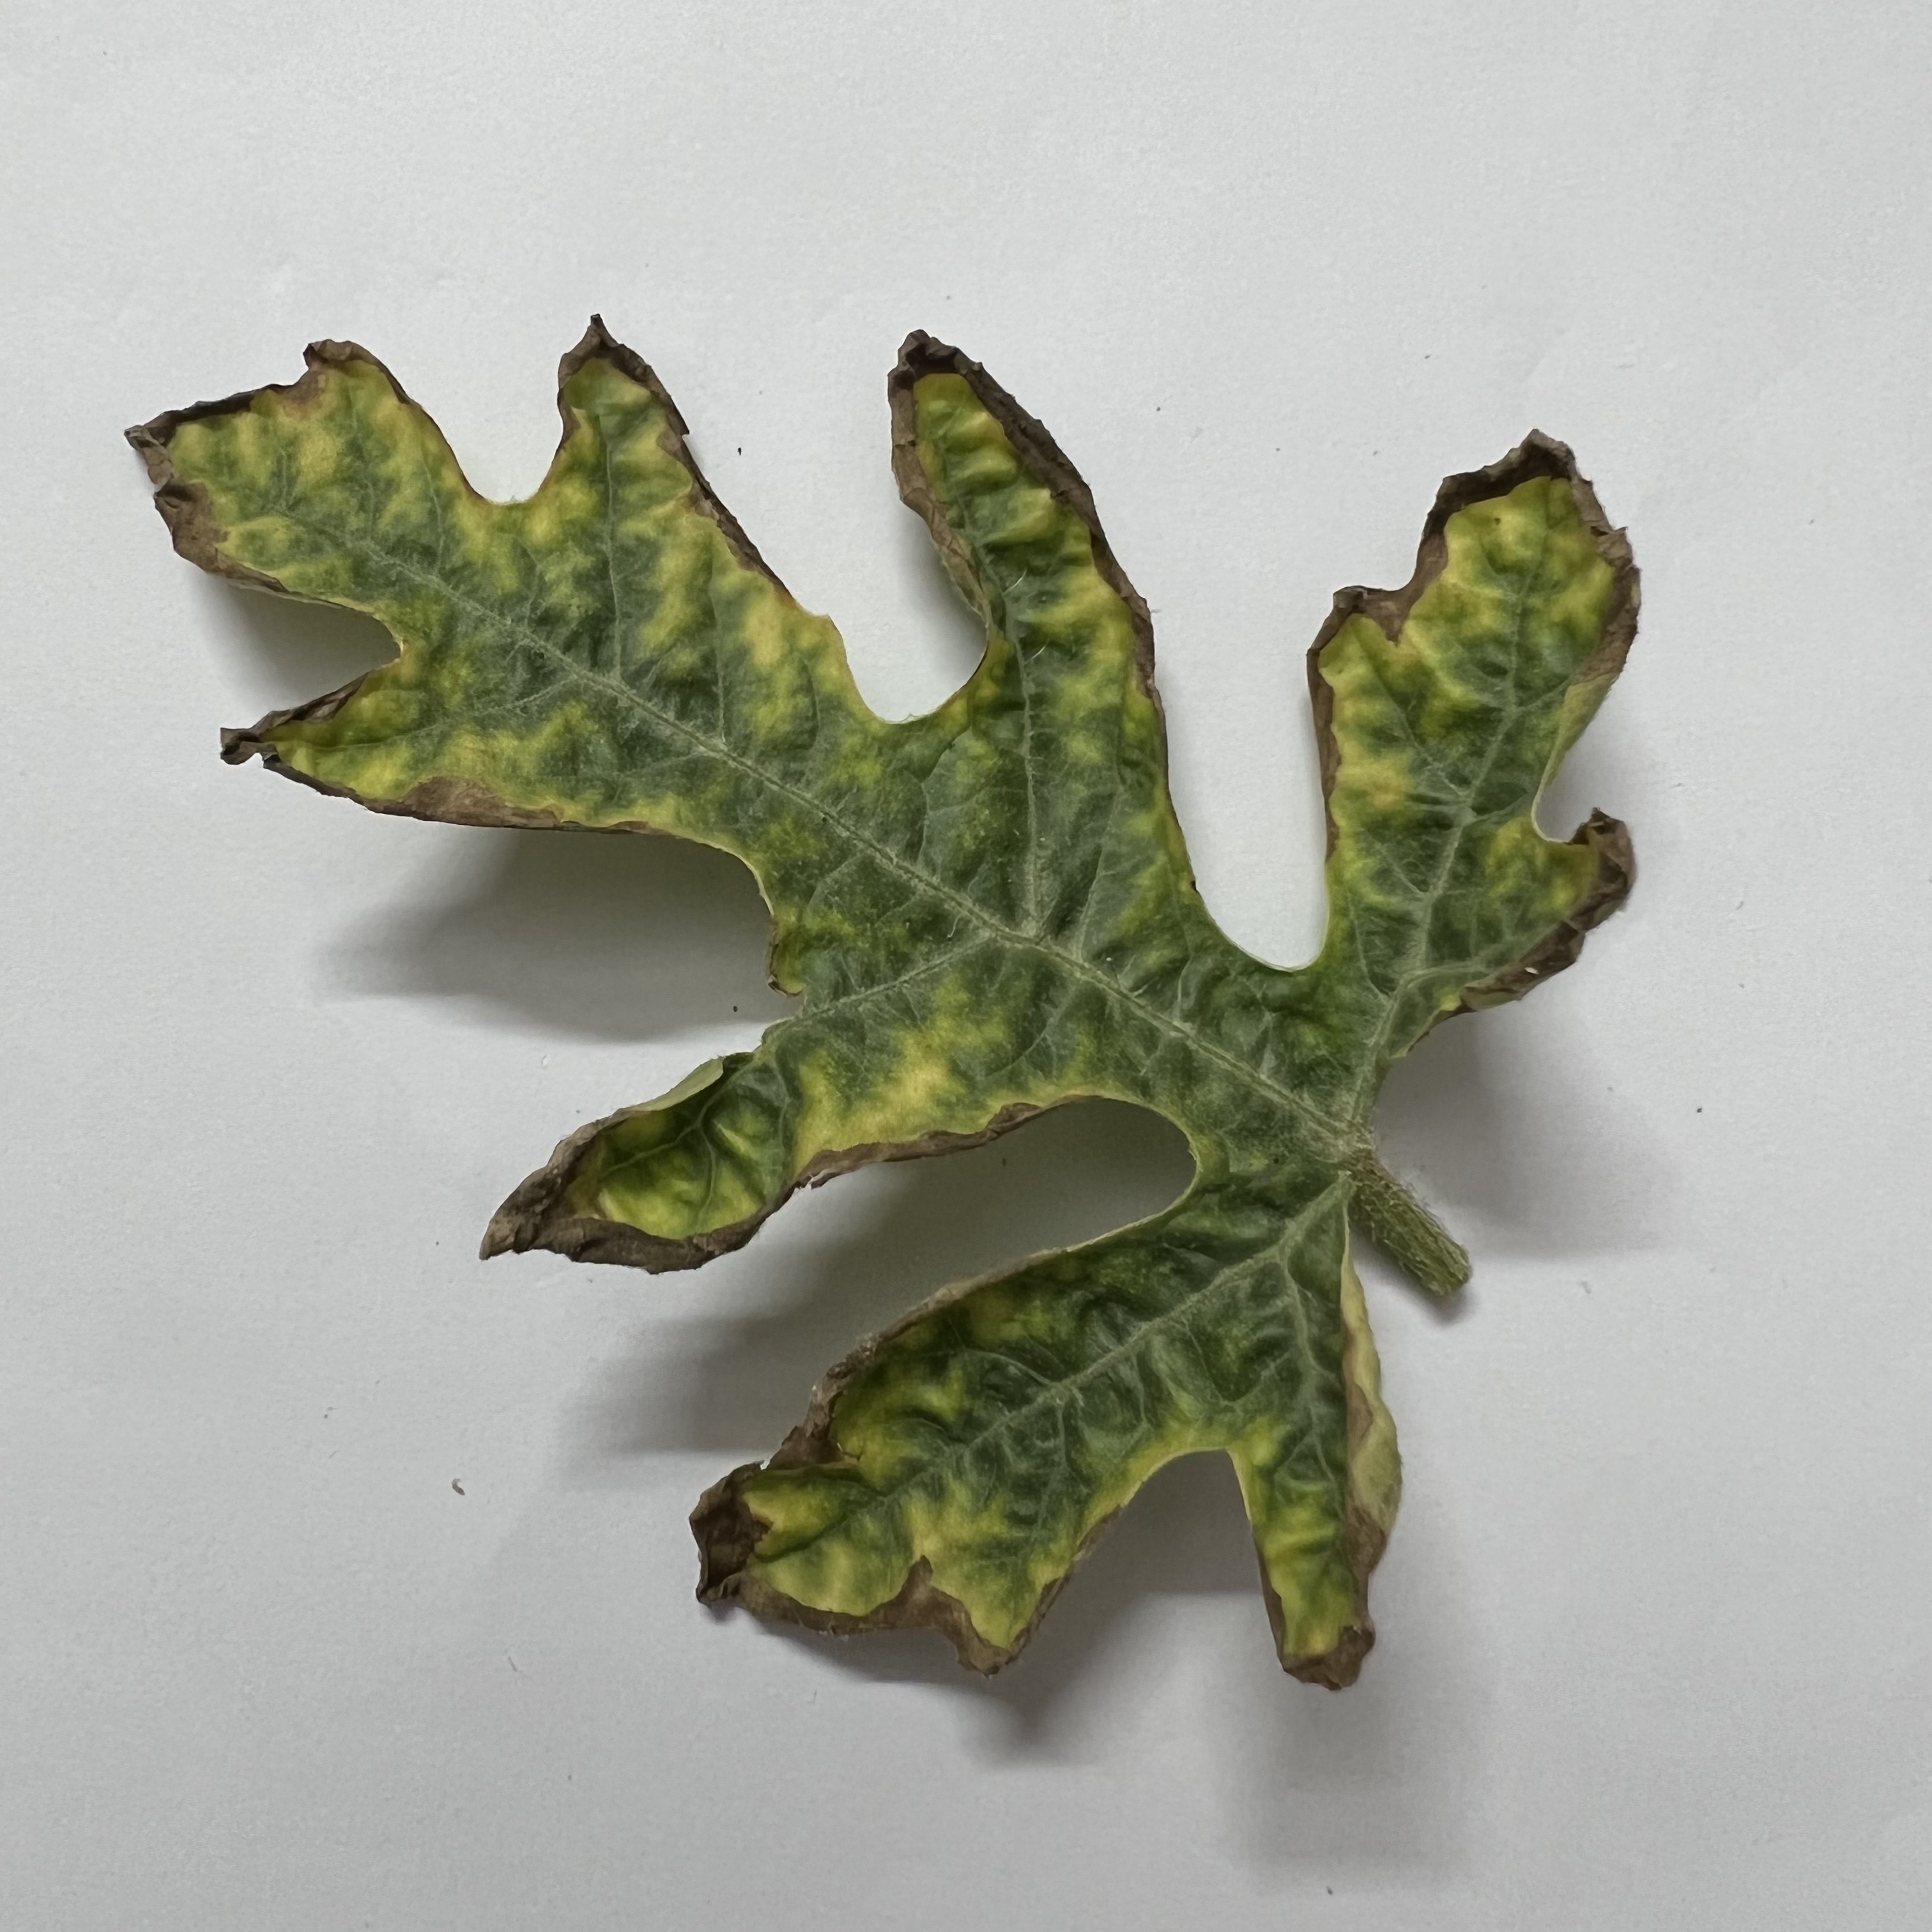
Label: Downy_Mildew